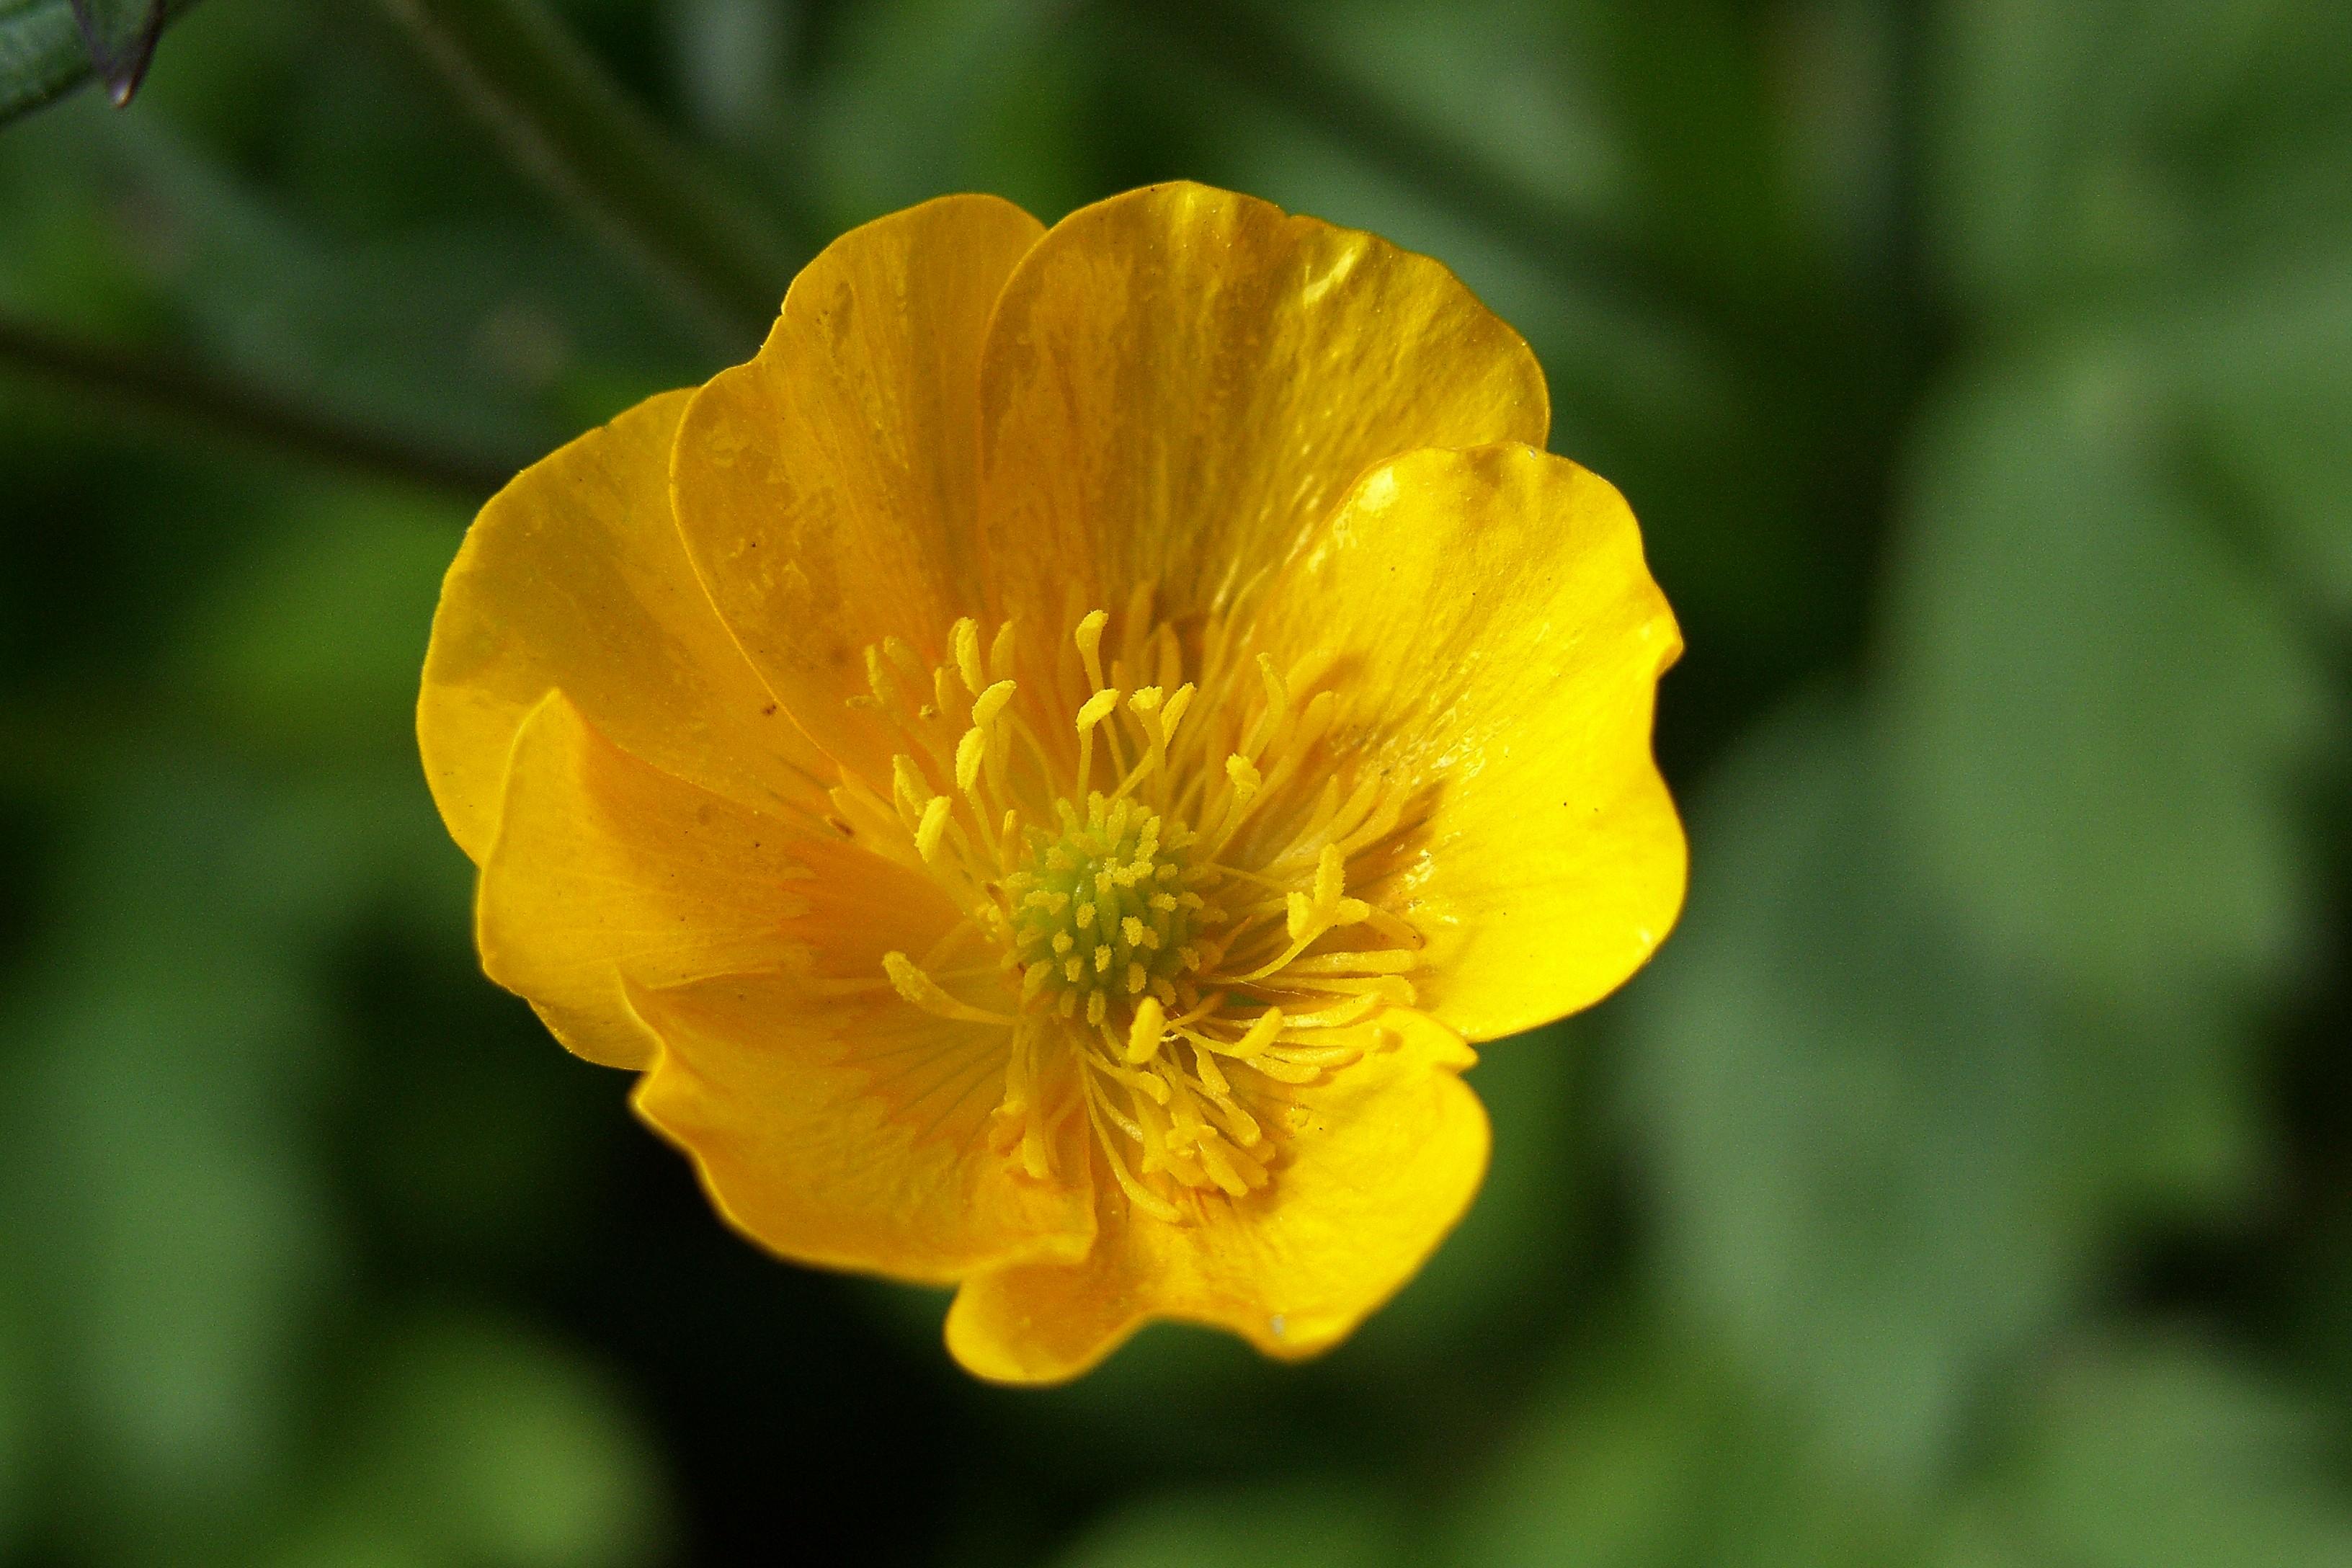
nature, plant, flower, petal, yellow, flora, wildflower, flowers, naturaleza, flores, poppy, evening primrose, ggl1, macro photography, flowering plant, eschscholzia californica, plant stem, land plant, poppy family, large flowered evening primrose, common tormentil